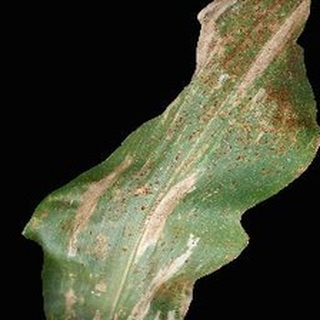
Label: corn_common_rust